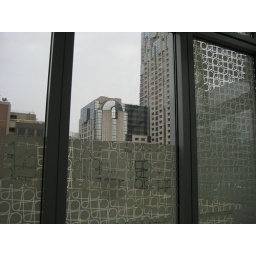
window paper at Moscone West in SF. Looks like a single speed chain.